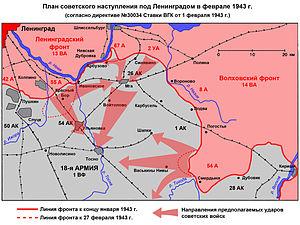
Offensive soviétique destinée à rompre le siège de Léningrad, février 1943. Русский: План советского наступления под Ленинградом в феврале 1943 г.
La bataille de Krasny Bor, Битва за Красный Бор en russe, est une bataille majeure de l'opération Krasnoborsk Smerdynskaya qui s'est déroulée du 10 au 13 février 1943, dans le cadre de l'opération Polyarnaya Zvezda. Ce fut un affrontement sanglant entre le 50ᵉ corps d’armée allemand, plus particulièrement, la division de volontaires espagnols División Azul et la 55ᵉ armée soviétique dans le secteur de la route et du chemin de fer Léningrad-Moscou.